Roswell Moore II House

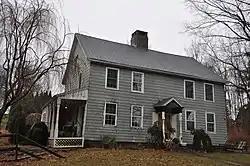

The Roswell Moore II House is a historic house at 1166 Andrews Street in Southington, Connecticut. Built around 1787, it is one of a small number of surviving 18th-century houses in the town, and is a well-preserved example of Georgian architecture. It was listed on the National Register of Historic Places in 2005.